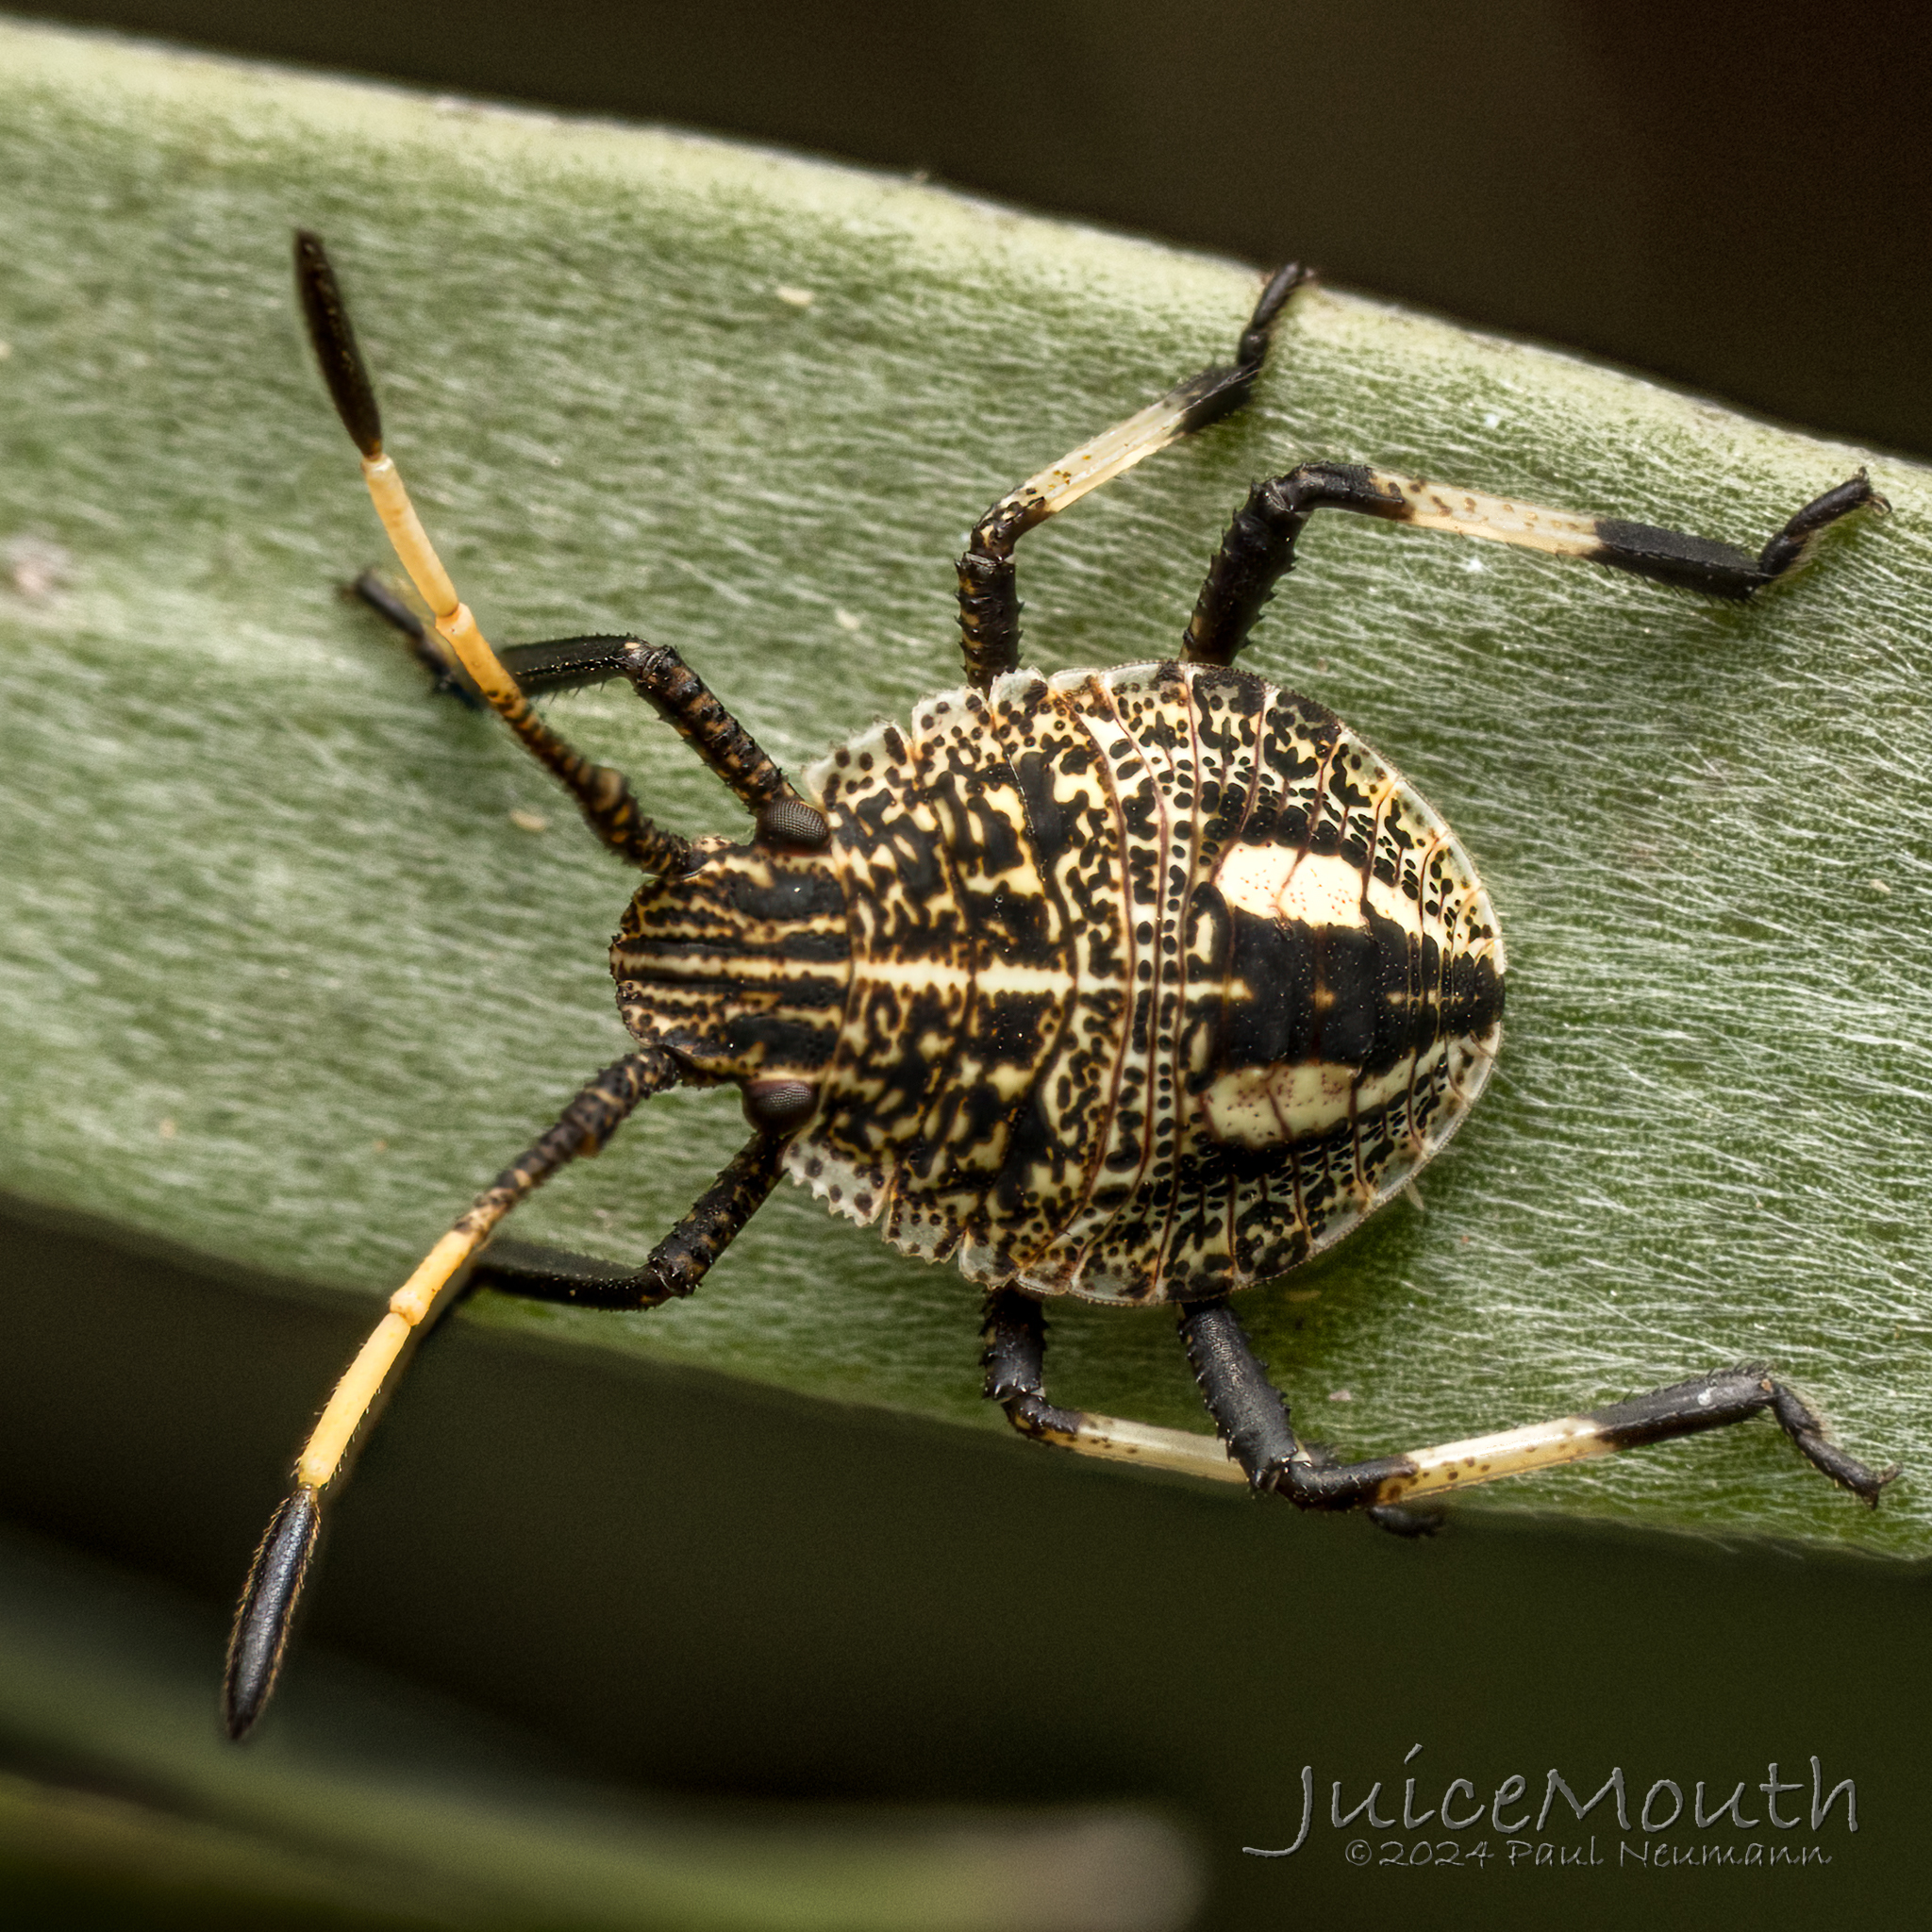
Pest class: stink_bug